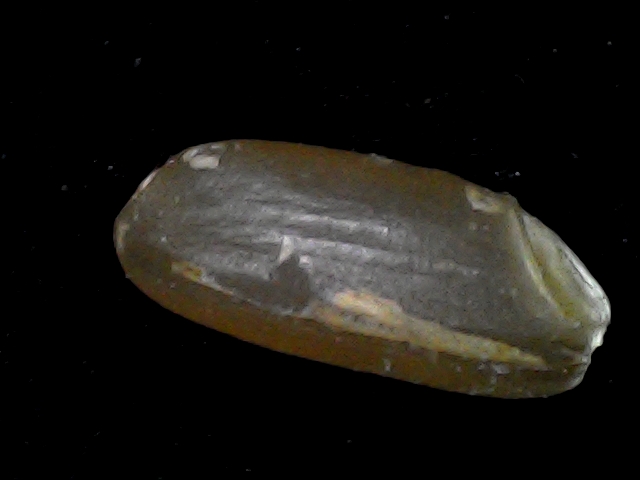
Rice variety: BD76